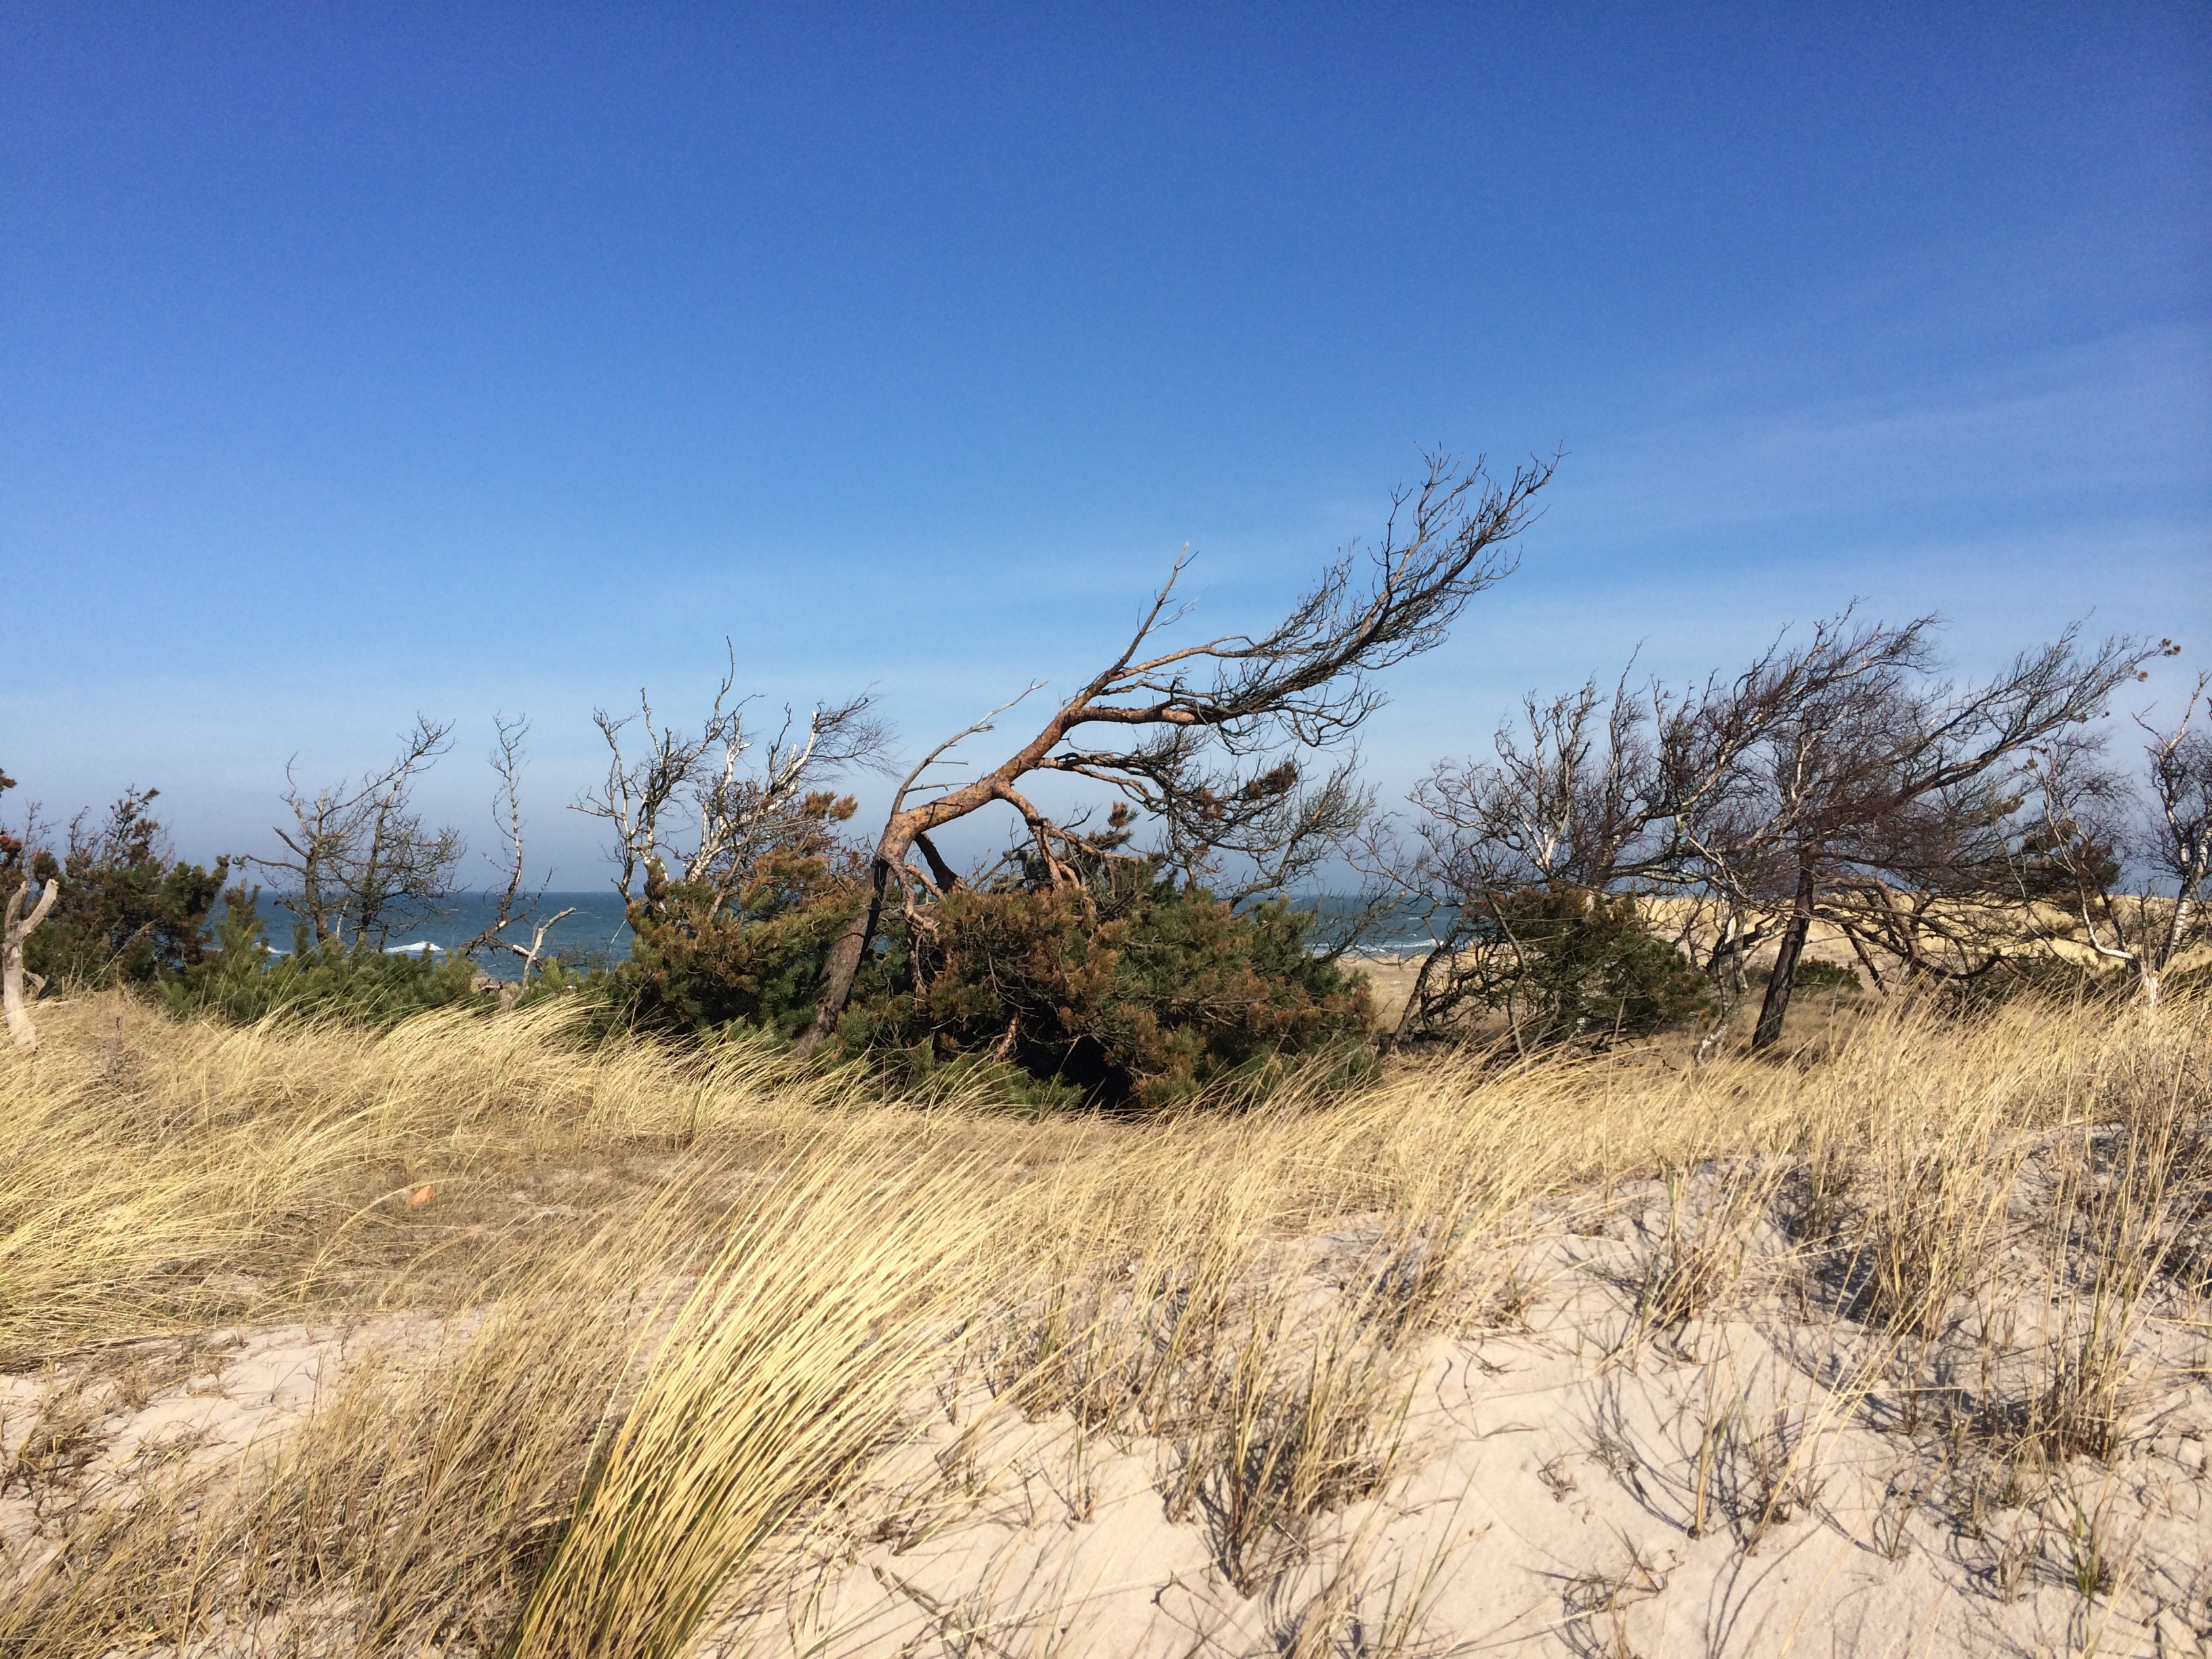
beach, landscape, sea, tree, grass, sand, wilderness, mountain, trail, prairie, dune, savanna, ridge, geology, grassland, badlands, plateau, habitat, ecosystem, baltic sea, steppe, natural environment, aeolian landform, grass family